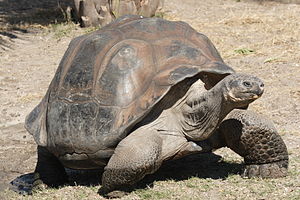
Elefantskildpadde
Elefantskildpadde tilhører slægten Chelonoidis fra familien. Der er beskrevet 15 underarter, af dem gælder dog fem som uddøde.